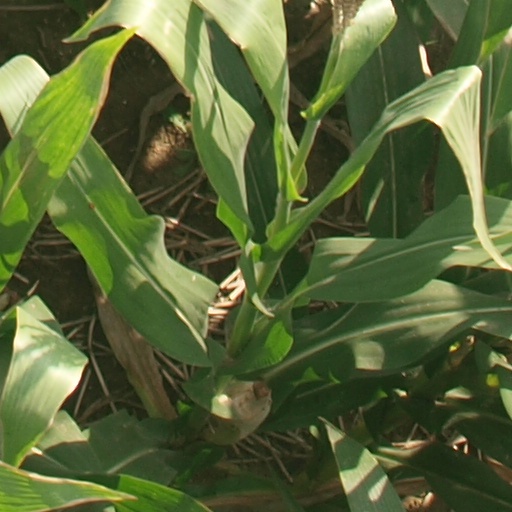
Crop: maize; corn